Anthony Stumpf

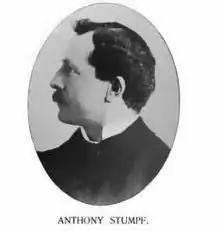
Portrait of financial publisher Anthony Stumpf (1856-1927), published in 1896.

Anthony Stumpf (1856–1927) was an American publisher of financial newspapers and bank directories who co-owned the "American Banker" newspaper and co-founded "The American Lawyer".